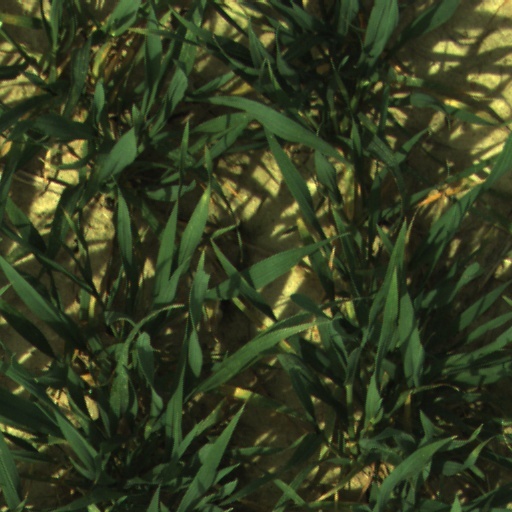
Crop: wheat